Acıbadem kurabiyesi

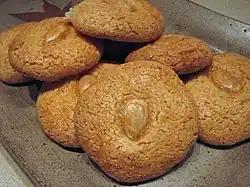

Acıbadem kurabiyesi is a traditional Turkish biscuit made of almonds, sugar and egg whites. The traditional recipes include a small amount of bitter almonds, which gives this cookie its name. However, because bitter almonds are not readily available, almond extract is typically used as a substitute. These biscuits are part of the stock-in trade of almost every bakery in Turkey and are rarely made at home.